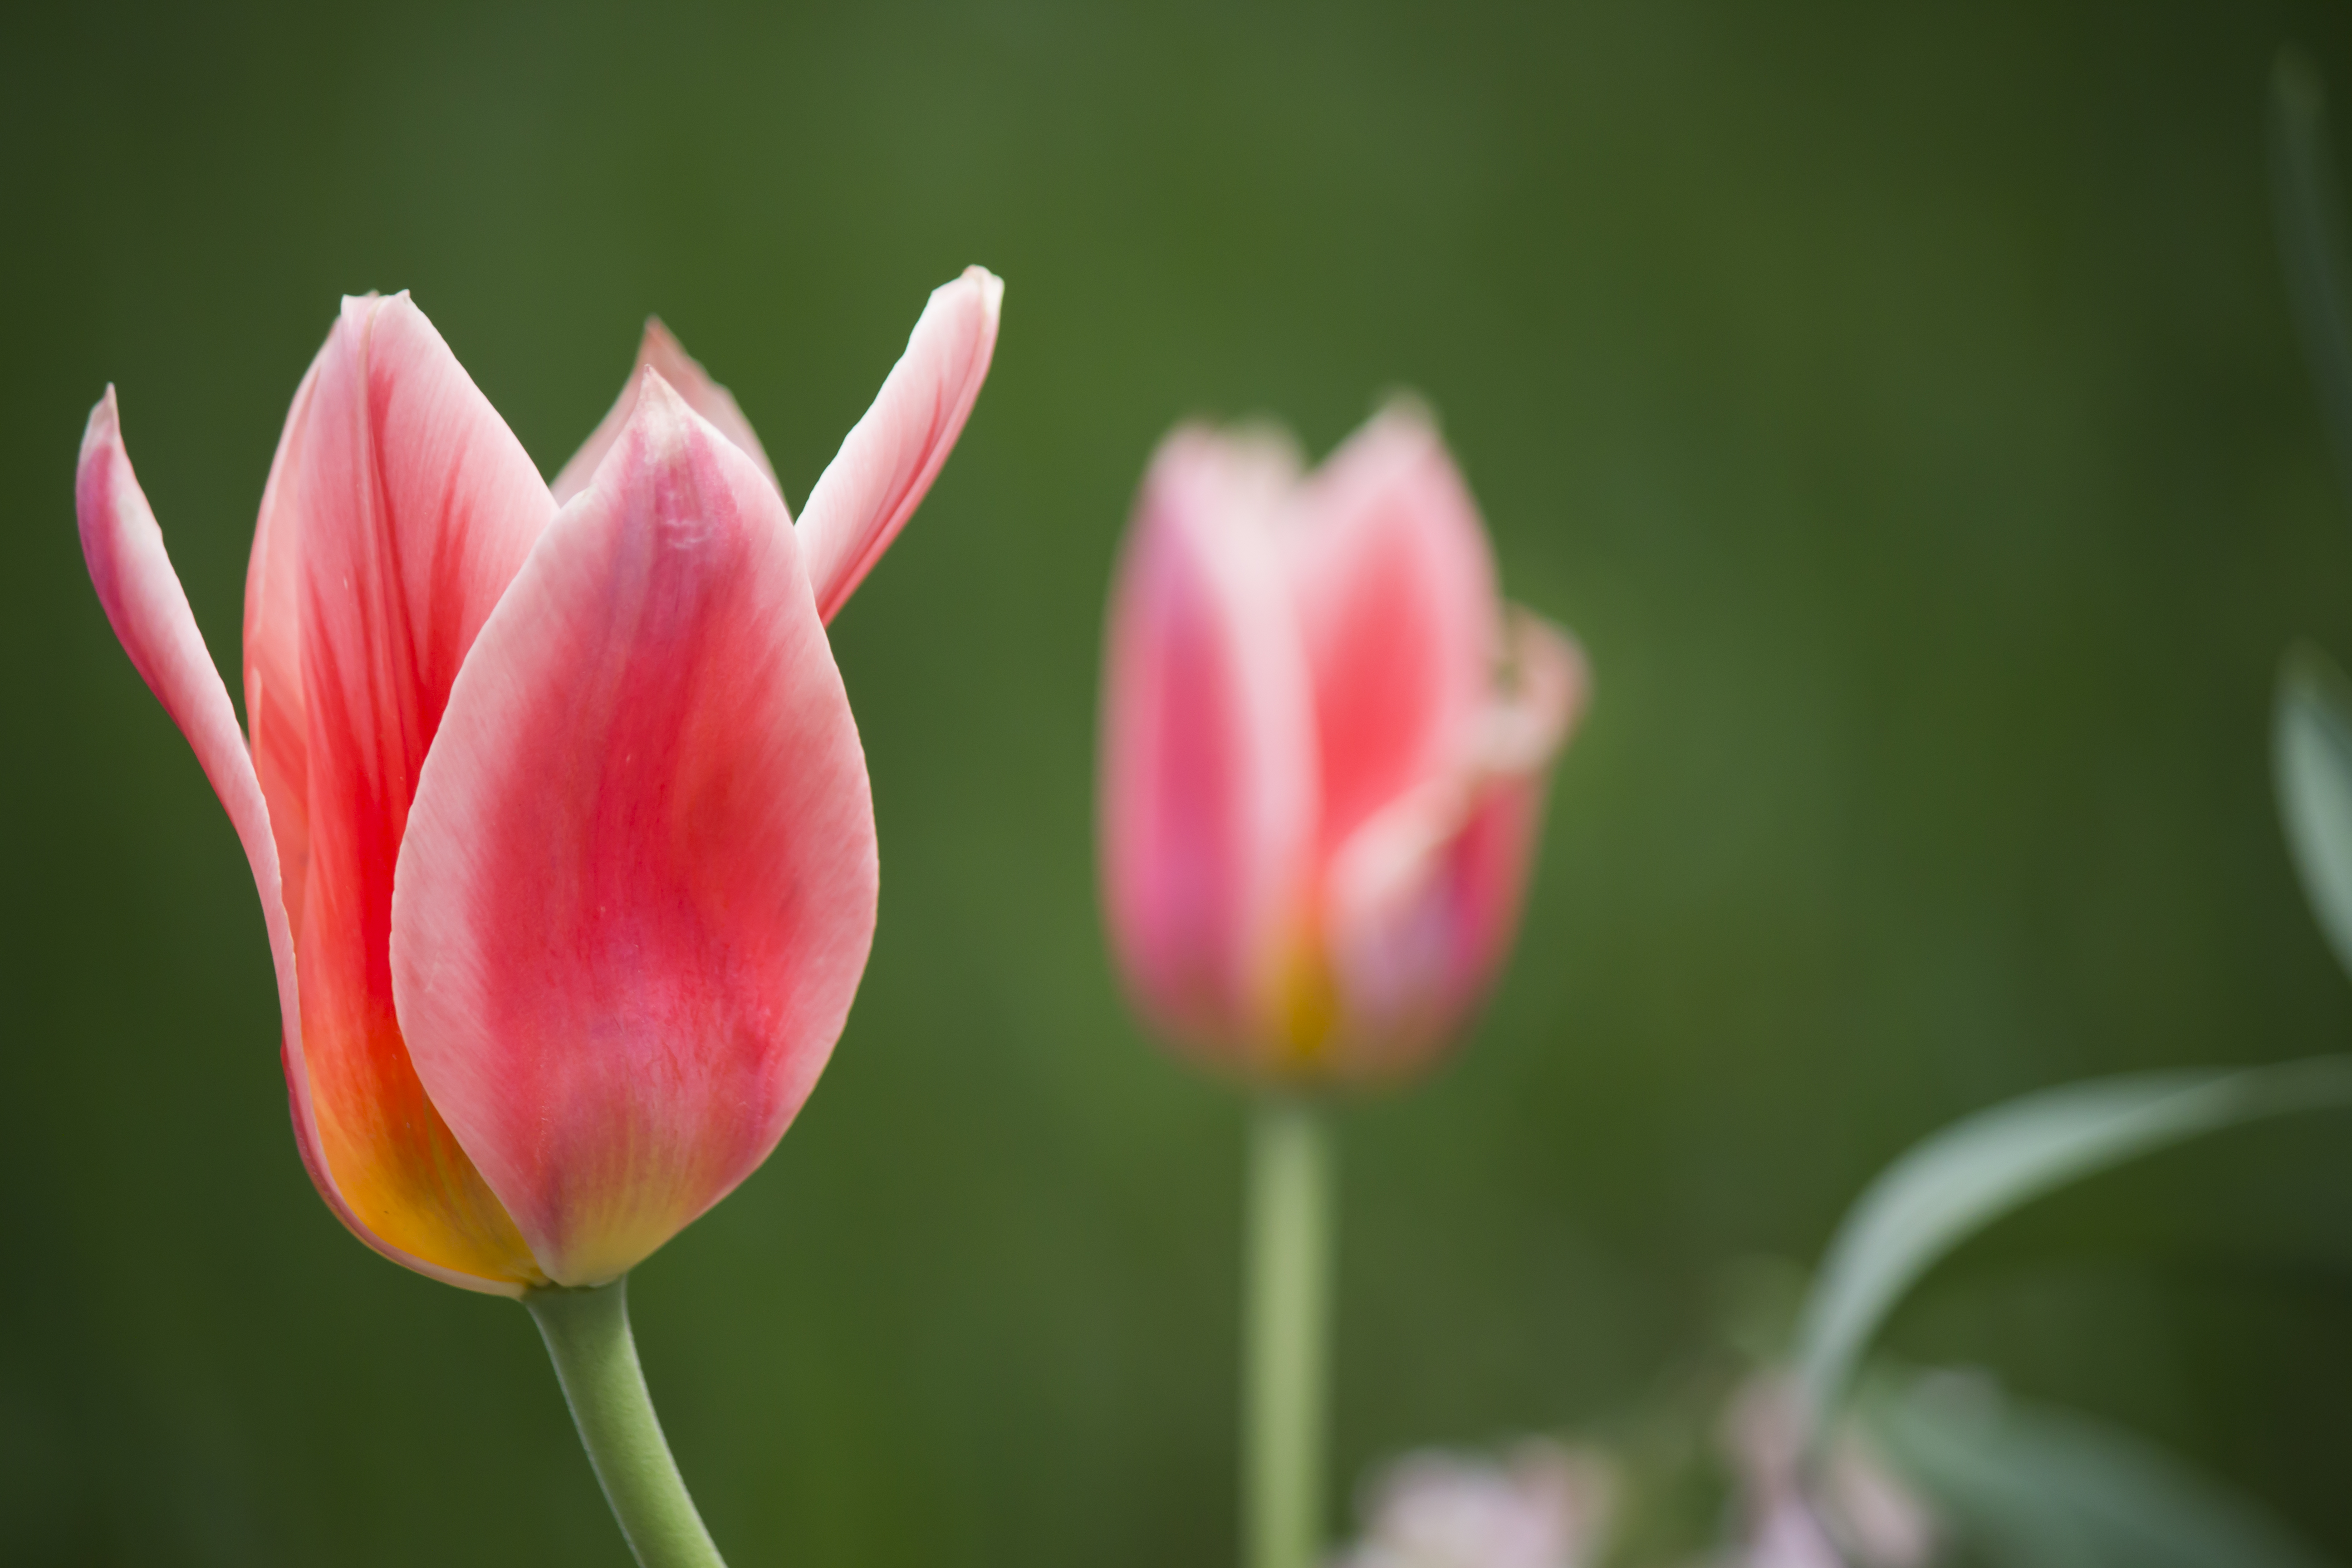
plant, flower, petal, tulip, green, botany, pink, flora, close up, publicdomain, focus, macro photography, greenbackground, flowering plant, lily family, plant stem, land plant